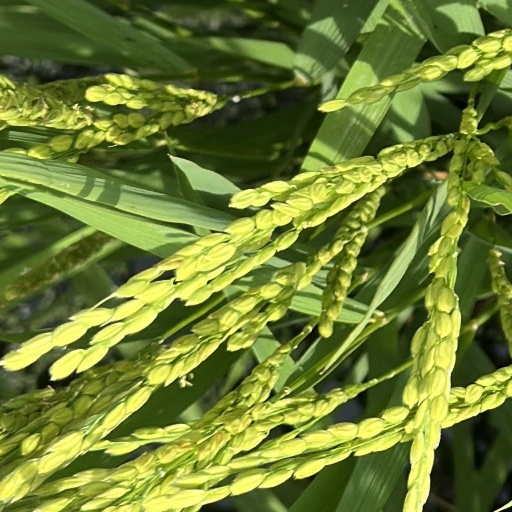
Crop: rice